Patrick Fitzgerald

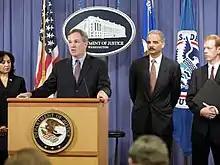
Fitzgerald announces drug trafficking charges at the Department of Justice in 2009.

On December 30, 2003, after then-Attorney General John Ashcroft recused himself from the CIA leak grand jury investigation of the Plame affair due to conflicts of interest, Deputy Attorney General James B. Comey, acting as Attorney General in Ashcroft's place, appointed Fitzgerald to the U.S. Department of Justice Office of Special Counsel in charge of the investigation. Fitzgerald was well-known to Comey and was in fact already godfather to one of Comey's children.